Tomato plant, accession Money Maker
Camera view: vertical (180 deg); turntable rotation: 0 degrees
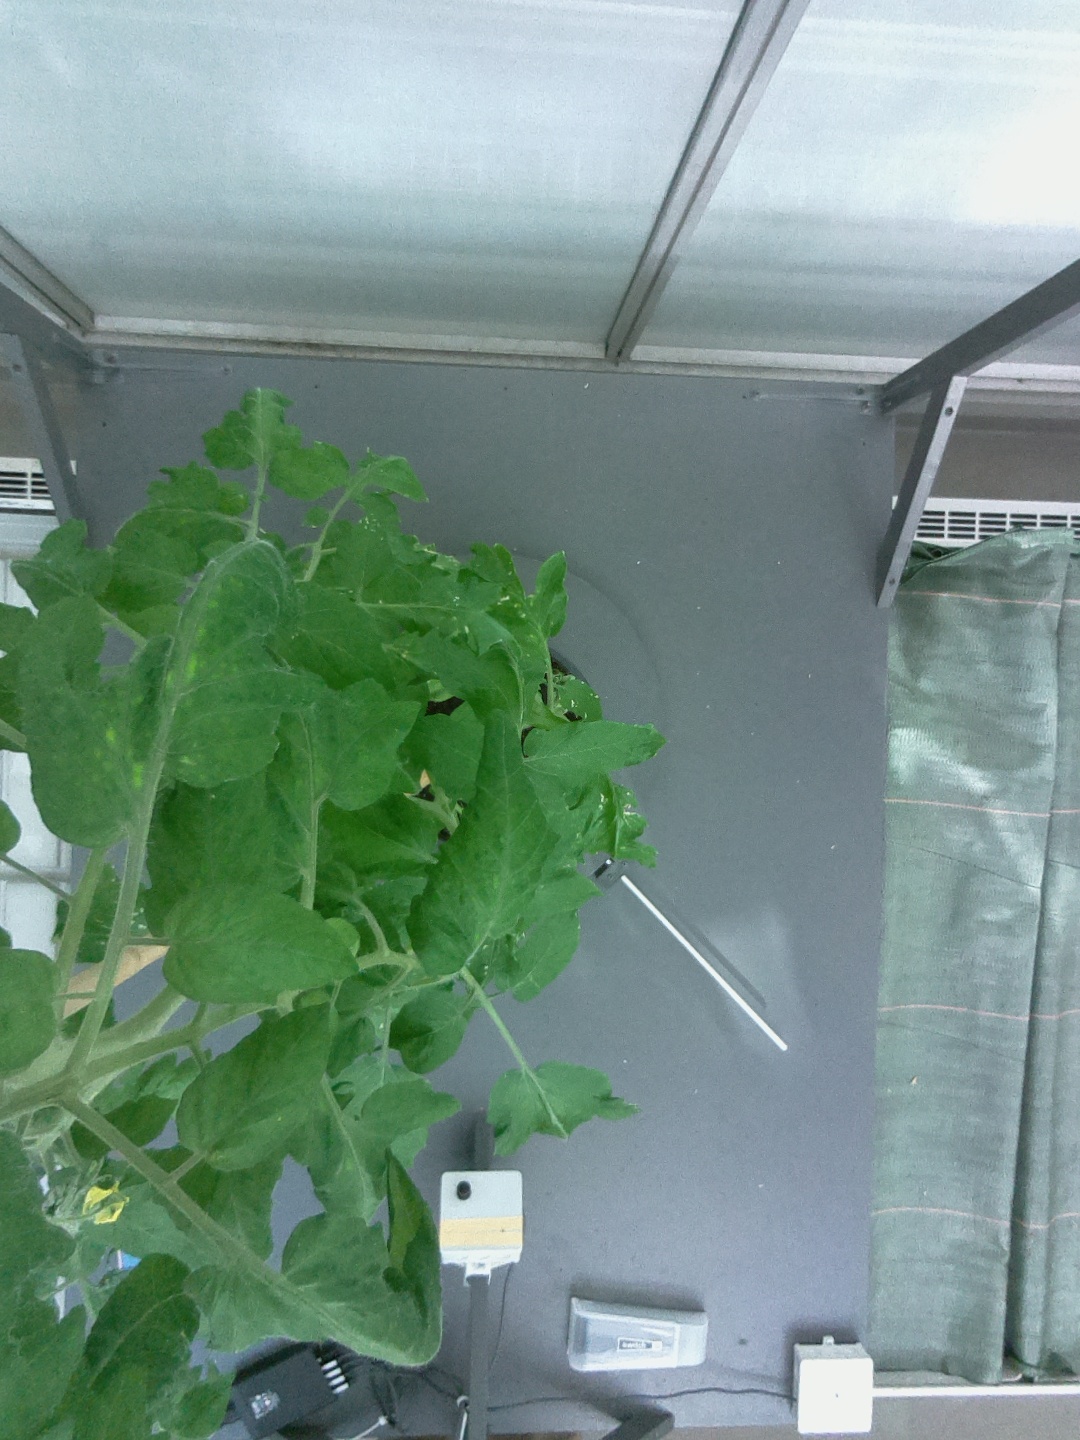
BBCH growth stage 67: Full flowering, 70%-80% of flowers open, more petals falling